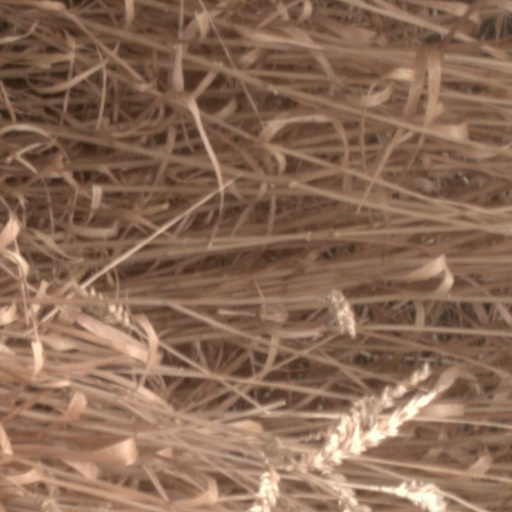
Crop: wheat